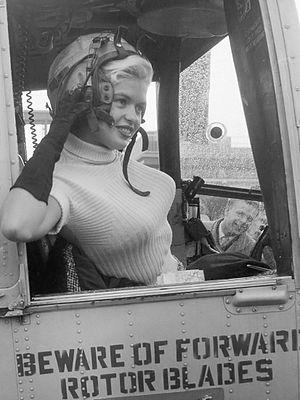
Le terme bombe sexuelle est une expression initialement dérivée de l'expression américaine des années 1940 « bombshell », c'est-à-dire en forme d'ogive de bombe, avec ses courbes cintrées/évasées, rappelant celles des pin-ups plantureuse de l'époque. Le terme révèle en même temps le coté sexuellement explosif prêté aux icônes populaires du sexe féminin de l'époque.